Barnum Island, New York

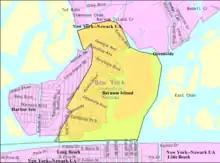
U.S. Census Map

Barnum Island is a hamlet and census-designated place (CDP) in Nassau County, New York, United States. The population was 2,590 at the 2020 census. It occupies the eastern portion of an island situated between Long Island and Long Beach. That island, previously known in its entirety as Hog Island, consists entirely of the communities of Barnum Island and Island Park.